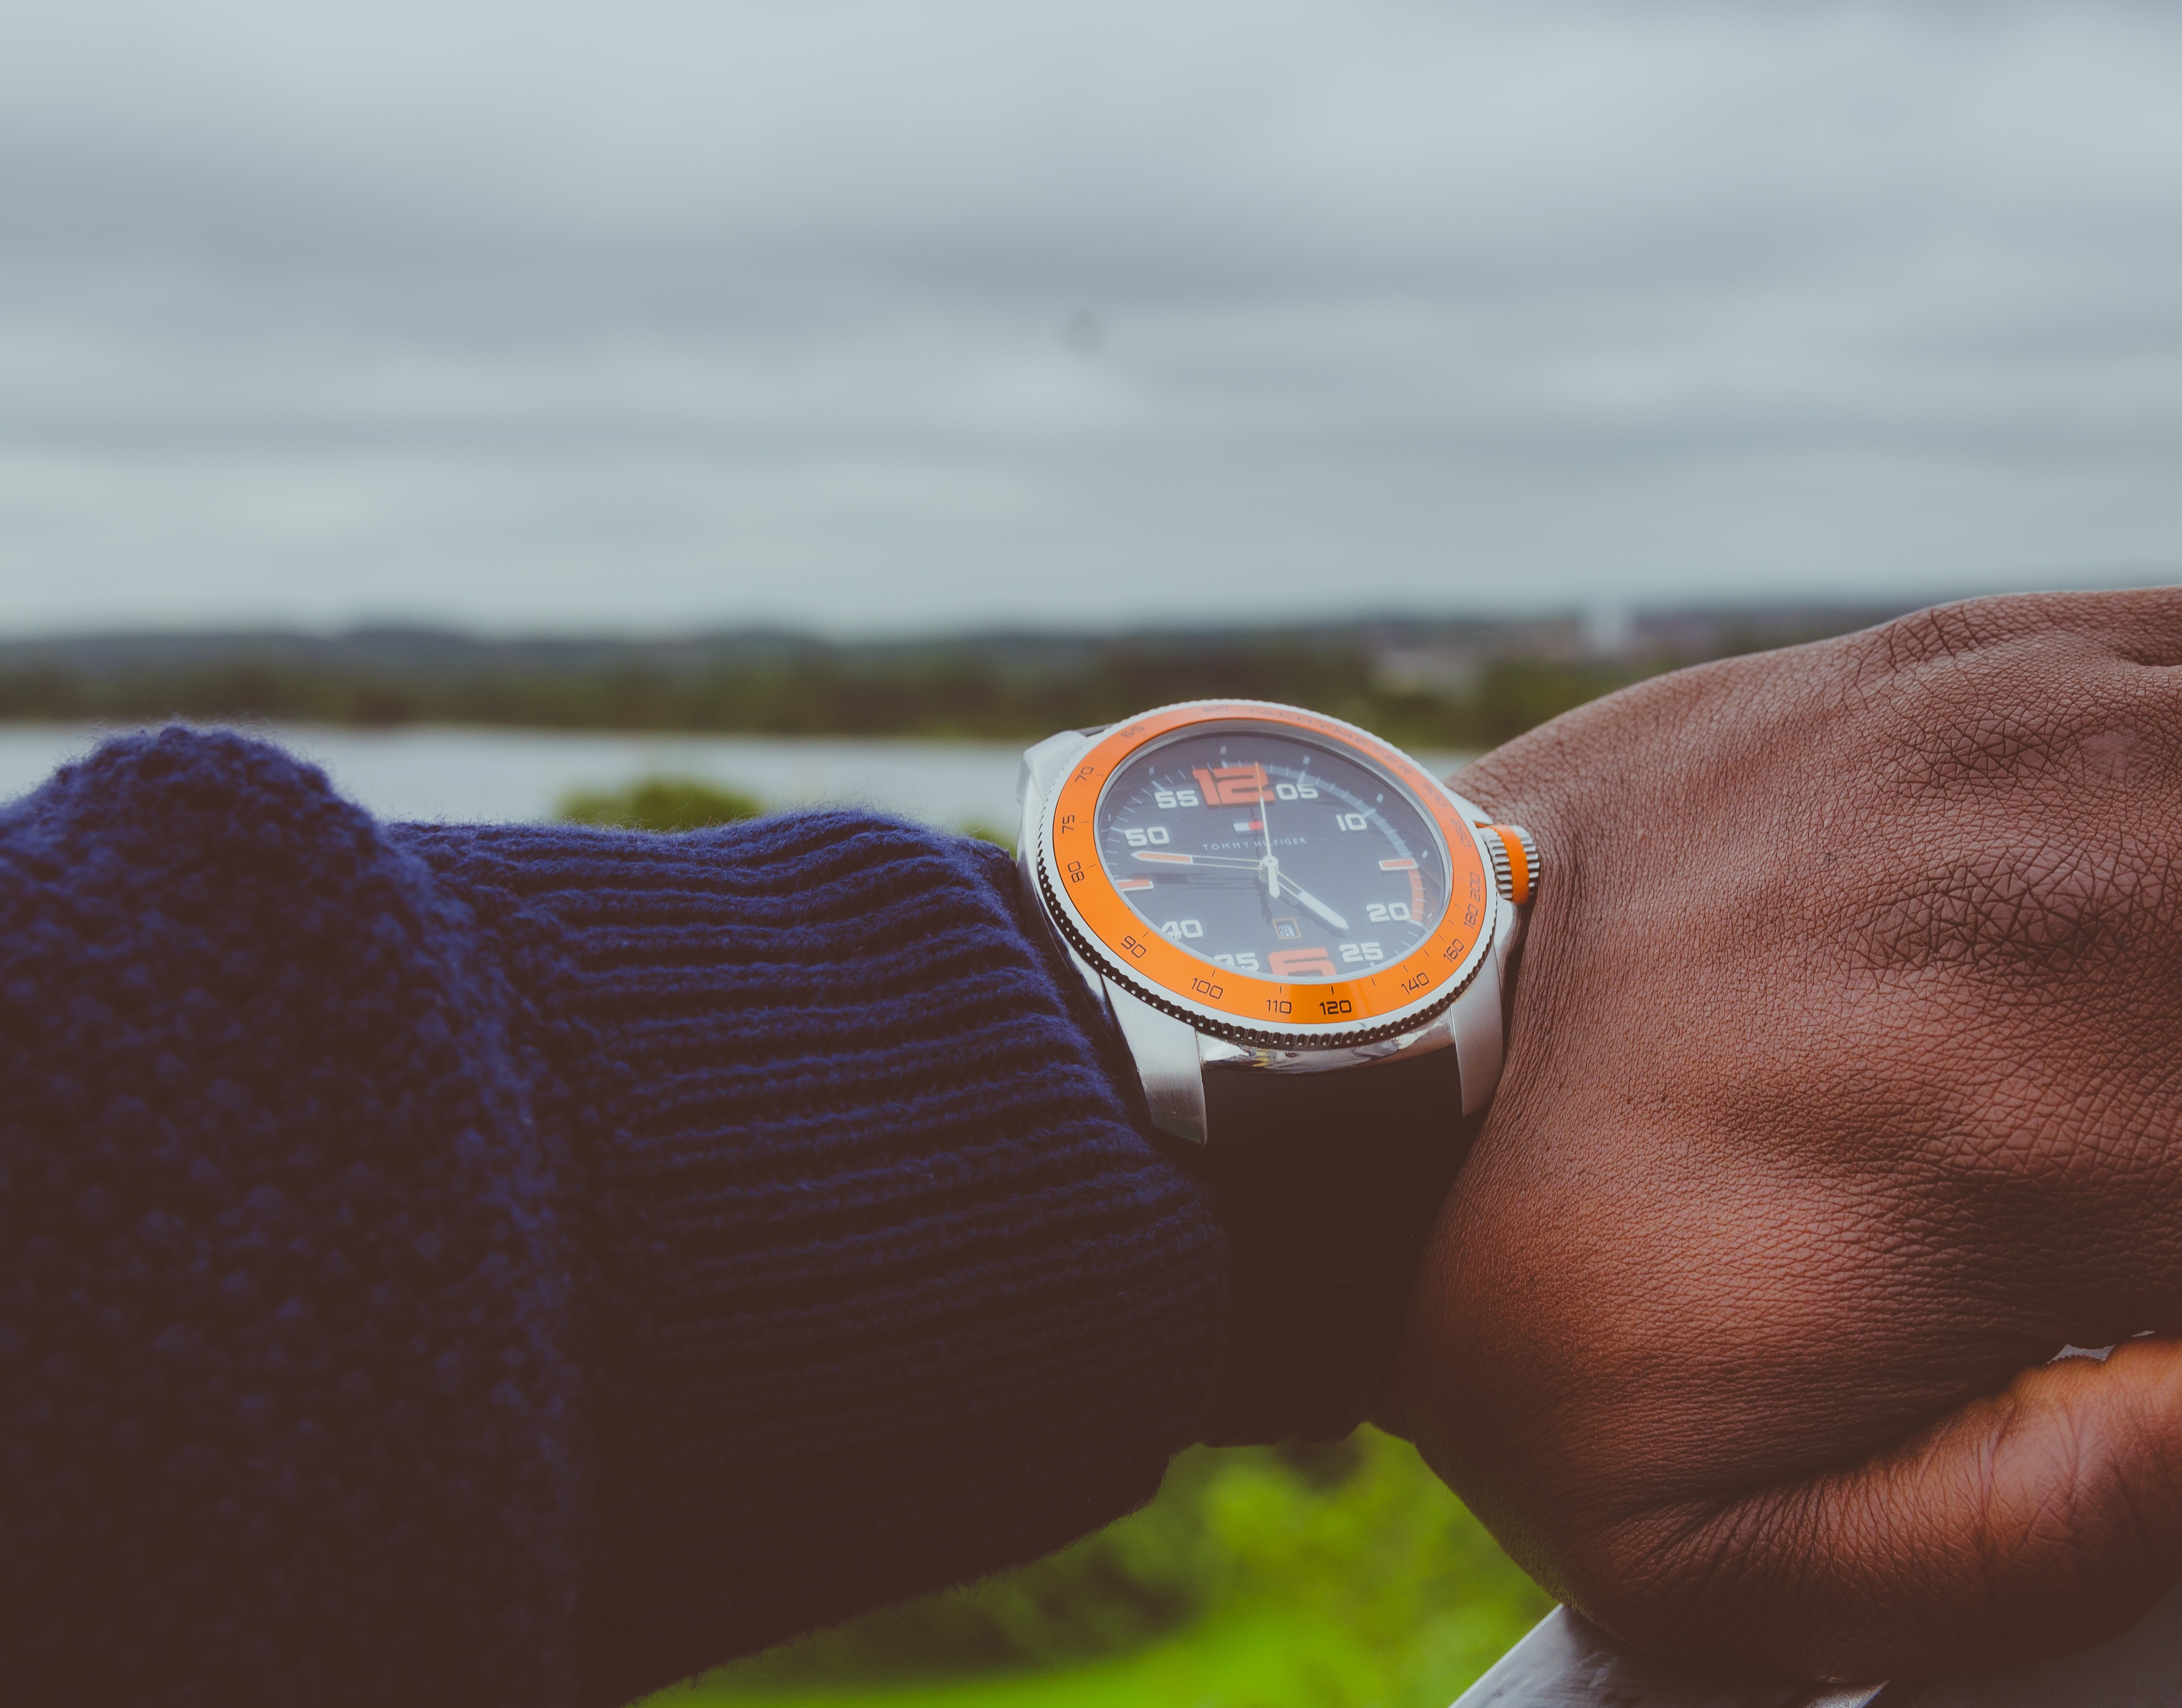
hand, finger, color, close up, sunglasses, sense